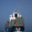
Label: ship